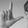
ASL letter: L